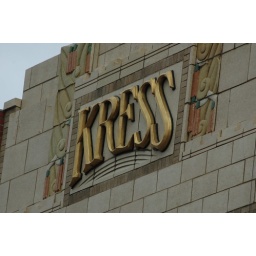
The sign for the Kress &amp;quot;five and dime&amp;quot; is still on the side of the old building in downtown Hutchinson, Kansas.